Illkirch-Graffenstaden

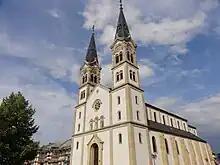
Church of St Symphorian

Illkirch-Graffenstaden is a commune in the Bas-Rhin department in Grand Est in north-eastern France. It is the second-largest suburb of the city of Strasbourg, and is adjacent to it on the south-southwest. Illkirch-Graffenstaden's population more than doubled in fifty years (from 11,648 in 1968 to 26,780 in 2017).